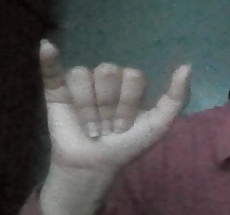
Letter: ya